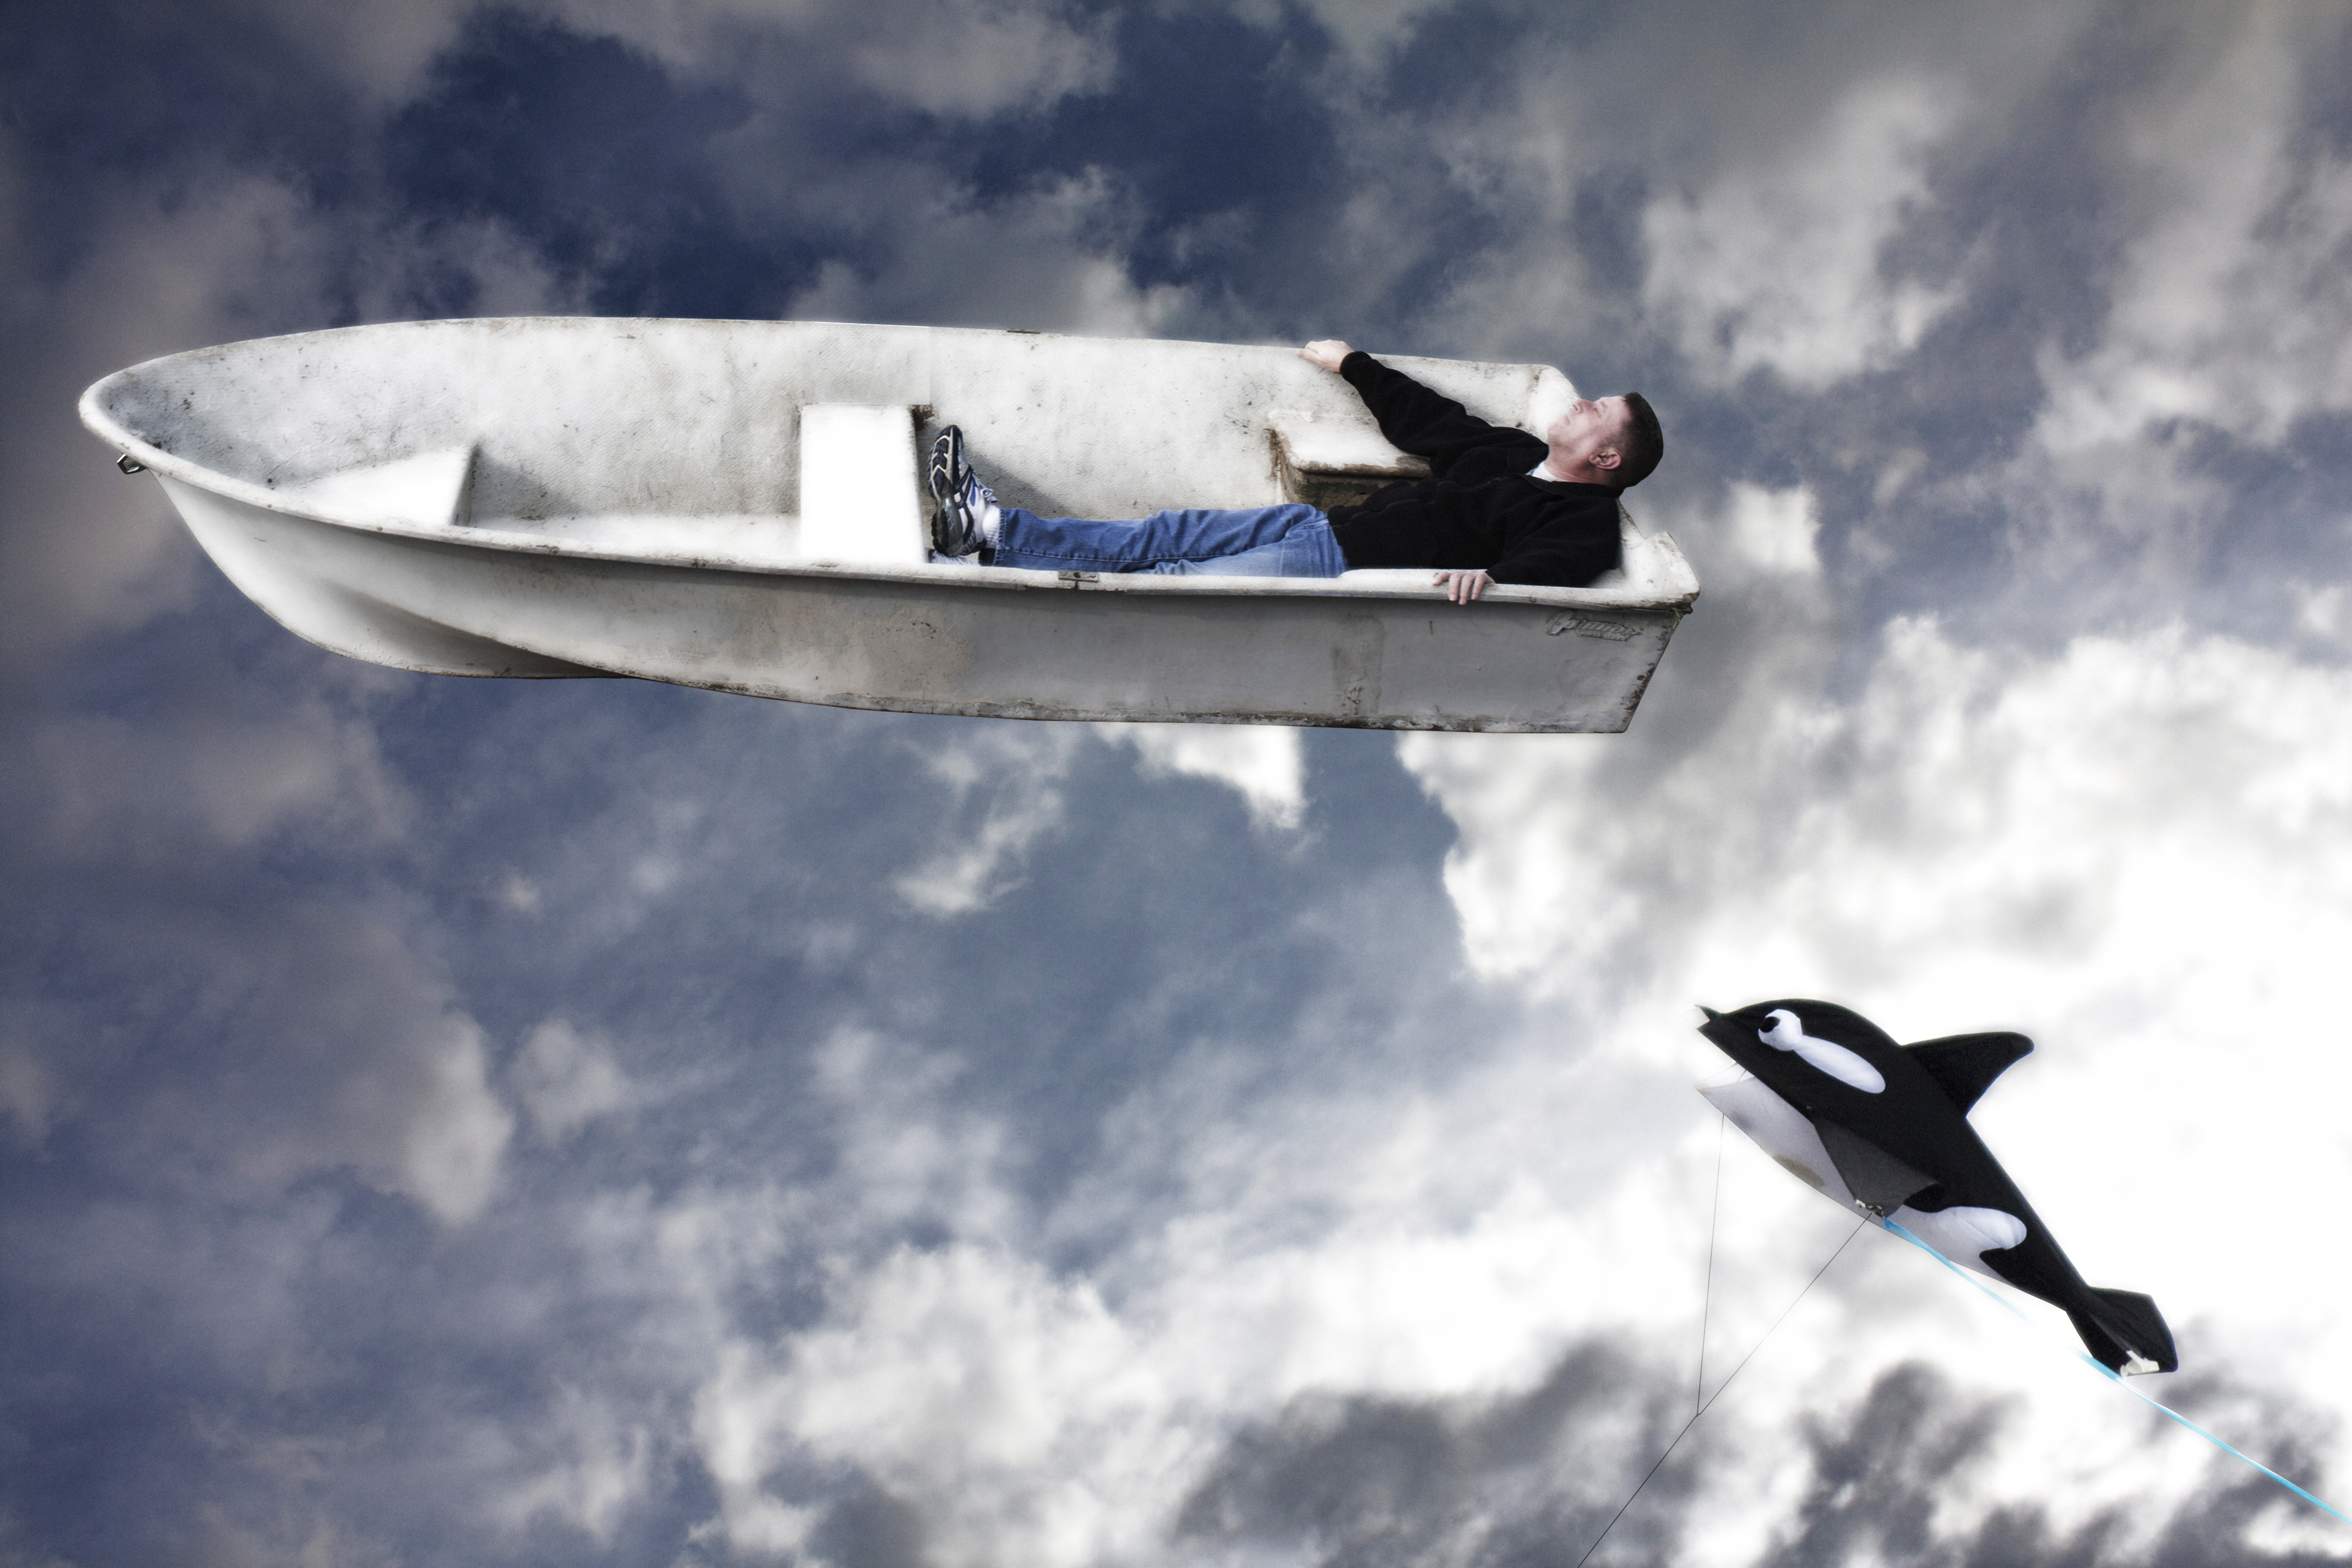
wing, sky, boat, vehicle, kite, aviation, surfboard, blue, extreme sport, dream, sports, orca, atmosphere of earth, surfing equipment and supplies